Valais

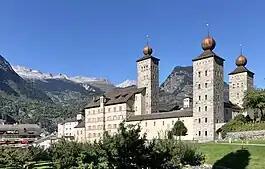
The Stockalper Palace in Brig

The Lötschberg, together with the Simplon, is one of the main north–south axes of Switzerland. The historical Lötschberg Railway opened in 1913. It connects directly Brig to the Swiss Plateau across the Bernese Alps, via Spiez in the canton of Bern, through the high-elevation Lötschberg Tunnel. In 2007, the importance of that axis was further increased with the opening of the low-elevation Lötschberg Base Tunnel, the first high-speed railway connecting Valais to Bern, following essentially the same route, but at the level of the plains. The Lötschberg Base Tunnel was the longest land tunnel in the world when opened, finally opening up Valais to northern Switzerland. The summit railway, through the historical tunnel, is still used for regional traffic and car transportation across the Lötschberg. The old train line is popular for its highly scenic sections in both cantons on either side of the old tunnel.